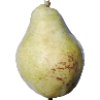
Label: Pear Williams 1